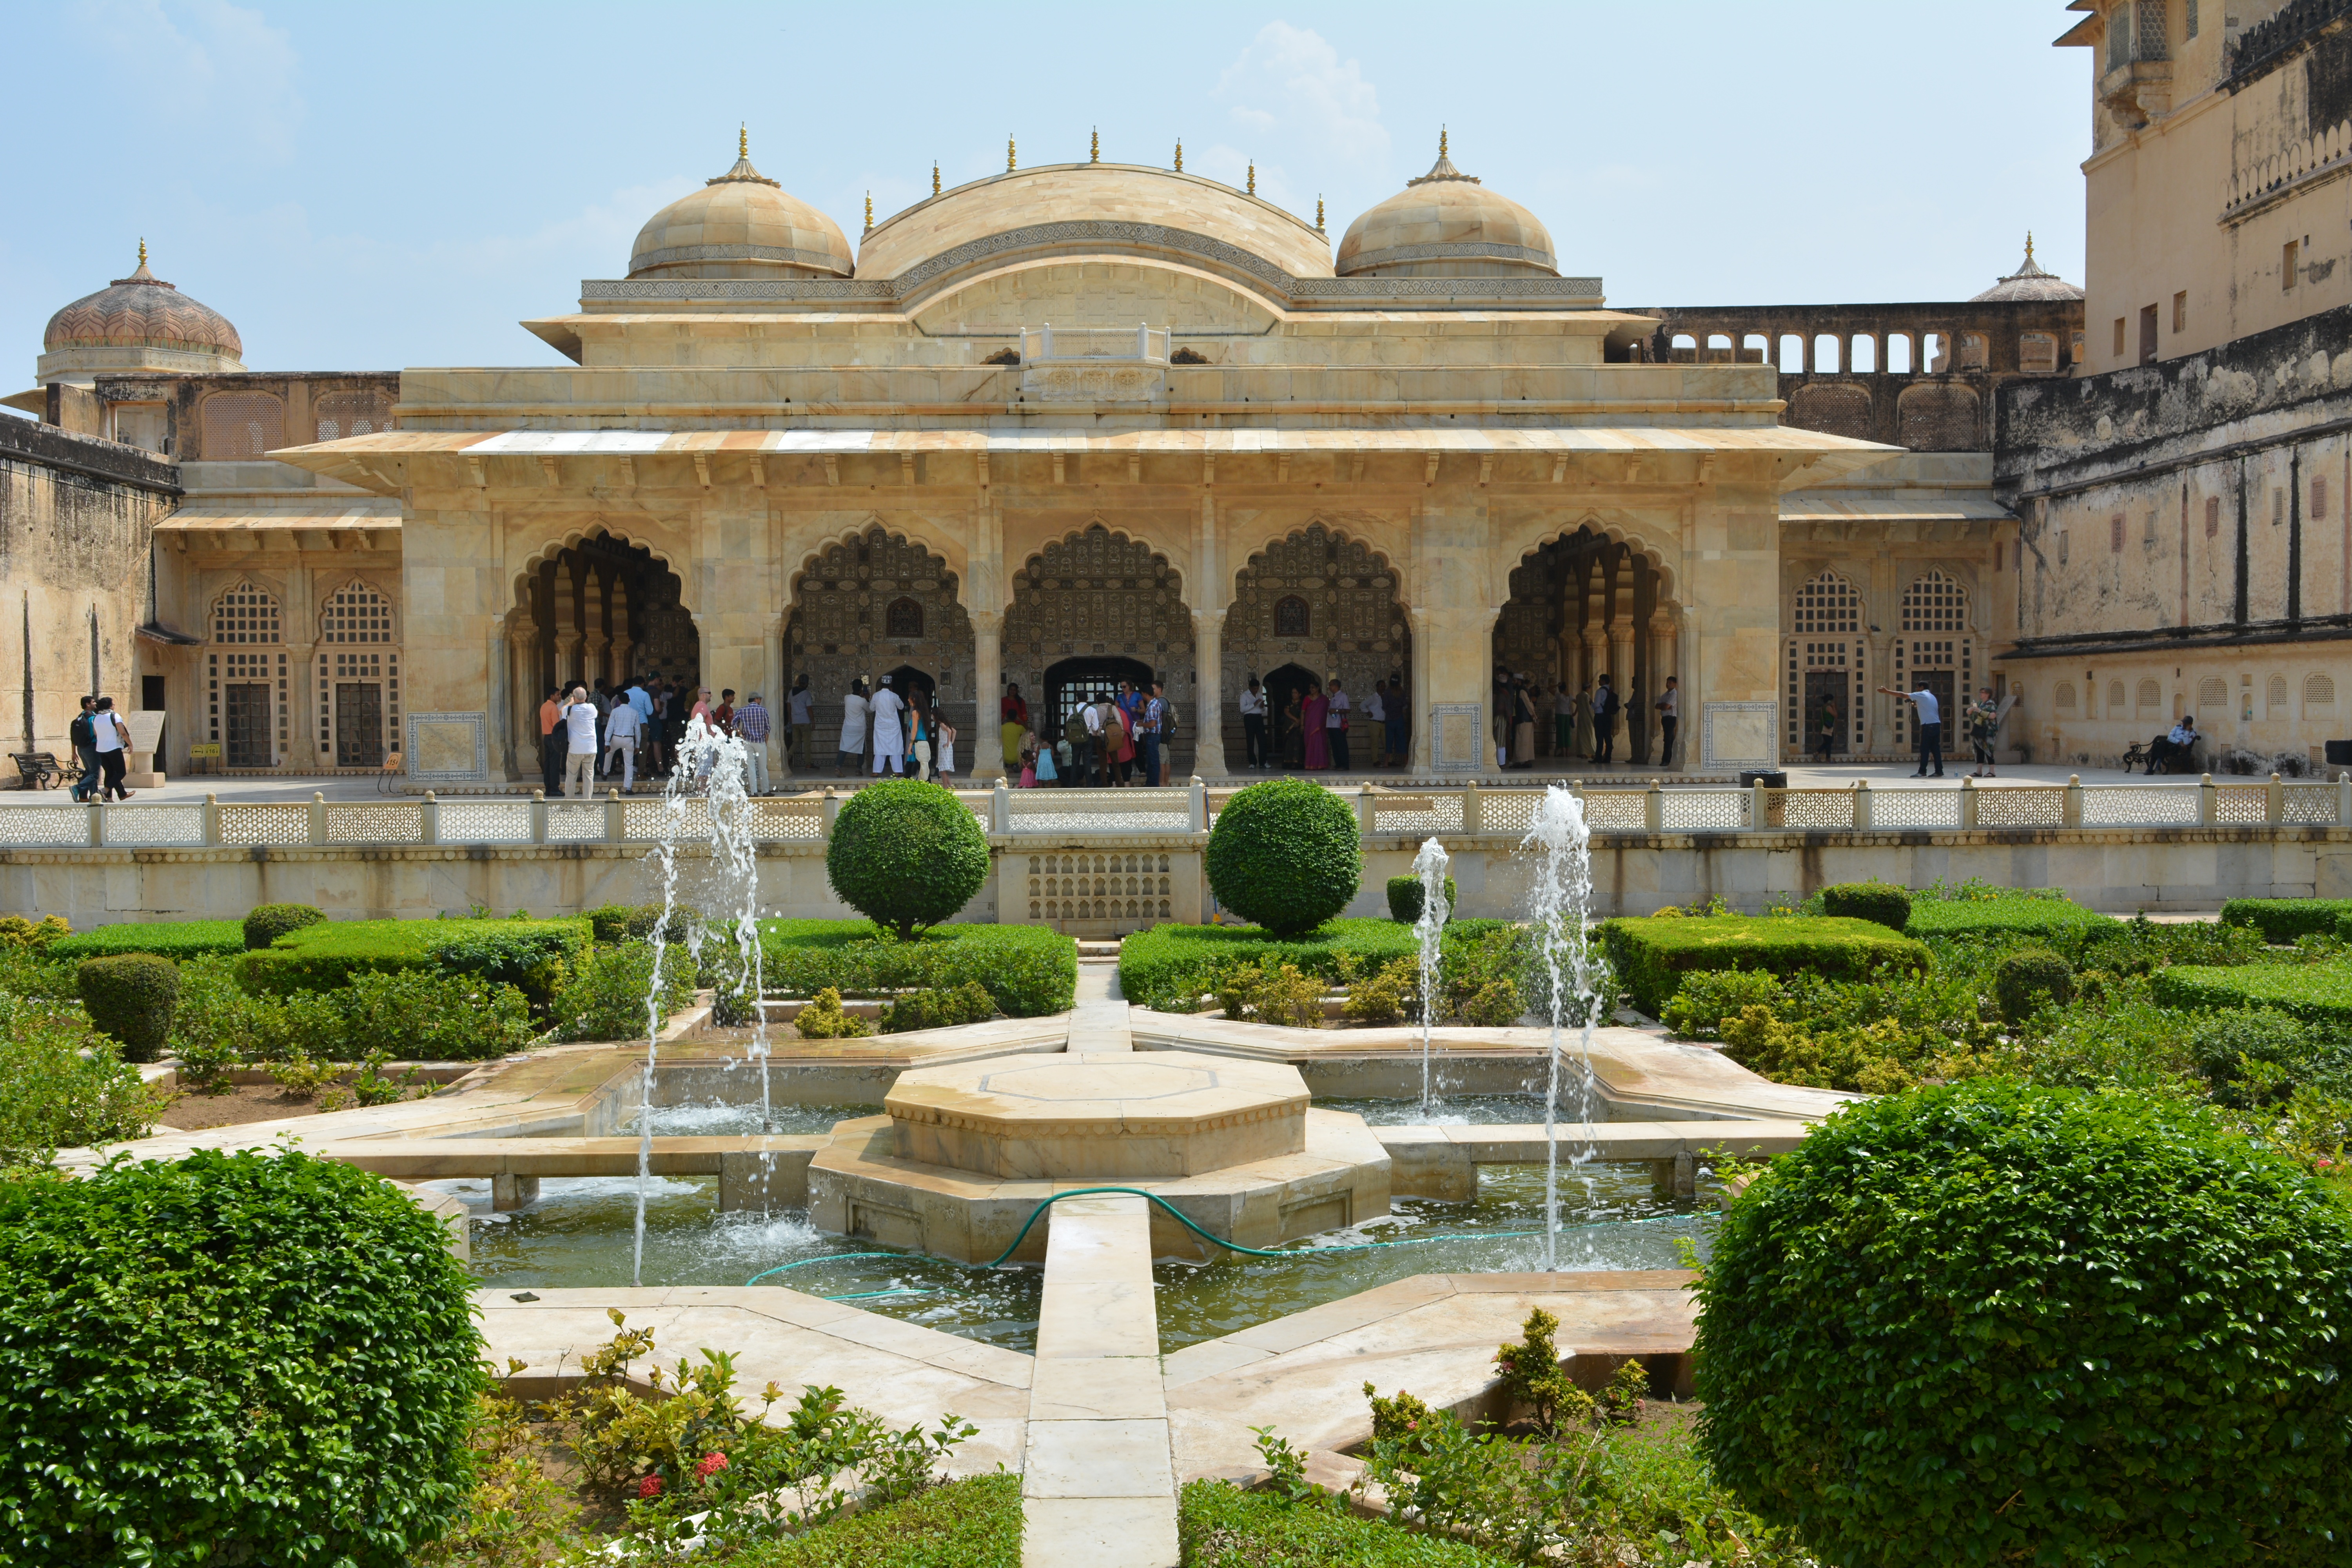
architecture, building, palace, old, wall, tourist, travel, plaza, scenery, asia, ancient, landmark, sightseeing, attraction, historic, garden, tourism, fortress, courtyard, fort, famous, heritage, india, historical, estate, water feature, amber, jaipur, amer, rajasthan, reflecting pool, ancient history, amer fort